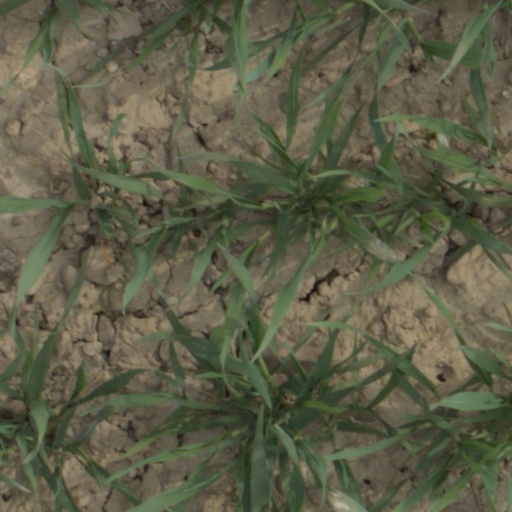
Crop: wheat